Mattock

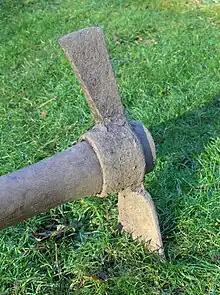
A "cutter mattock" combines both axe and adze blades.

A mattock is a hand tool used for digging, prying, and chopping. Similar to the pickaxe, it has a long handle and a stout head which combines either a vertical axe blade with a horizontal adze (cutter mattock), or a pick and an adze (pick mattock). A cutter mattock is similar to a Pulaski used in fighting fires. It is also commonly known in North America as a "grub axe".